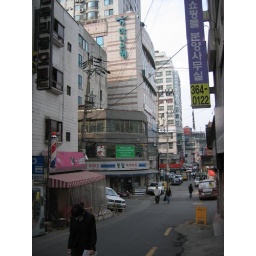
Then you take left around the pink sign with the tent-like restaurant.